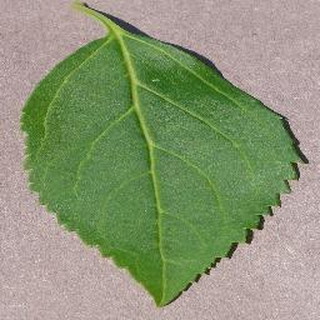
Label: healthy_cherry